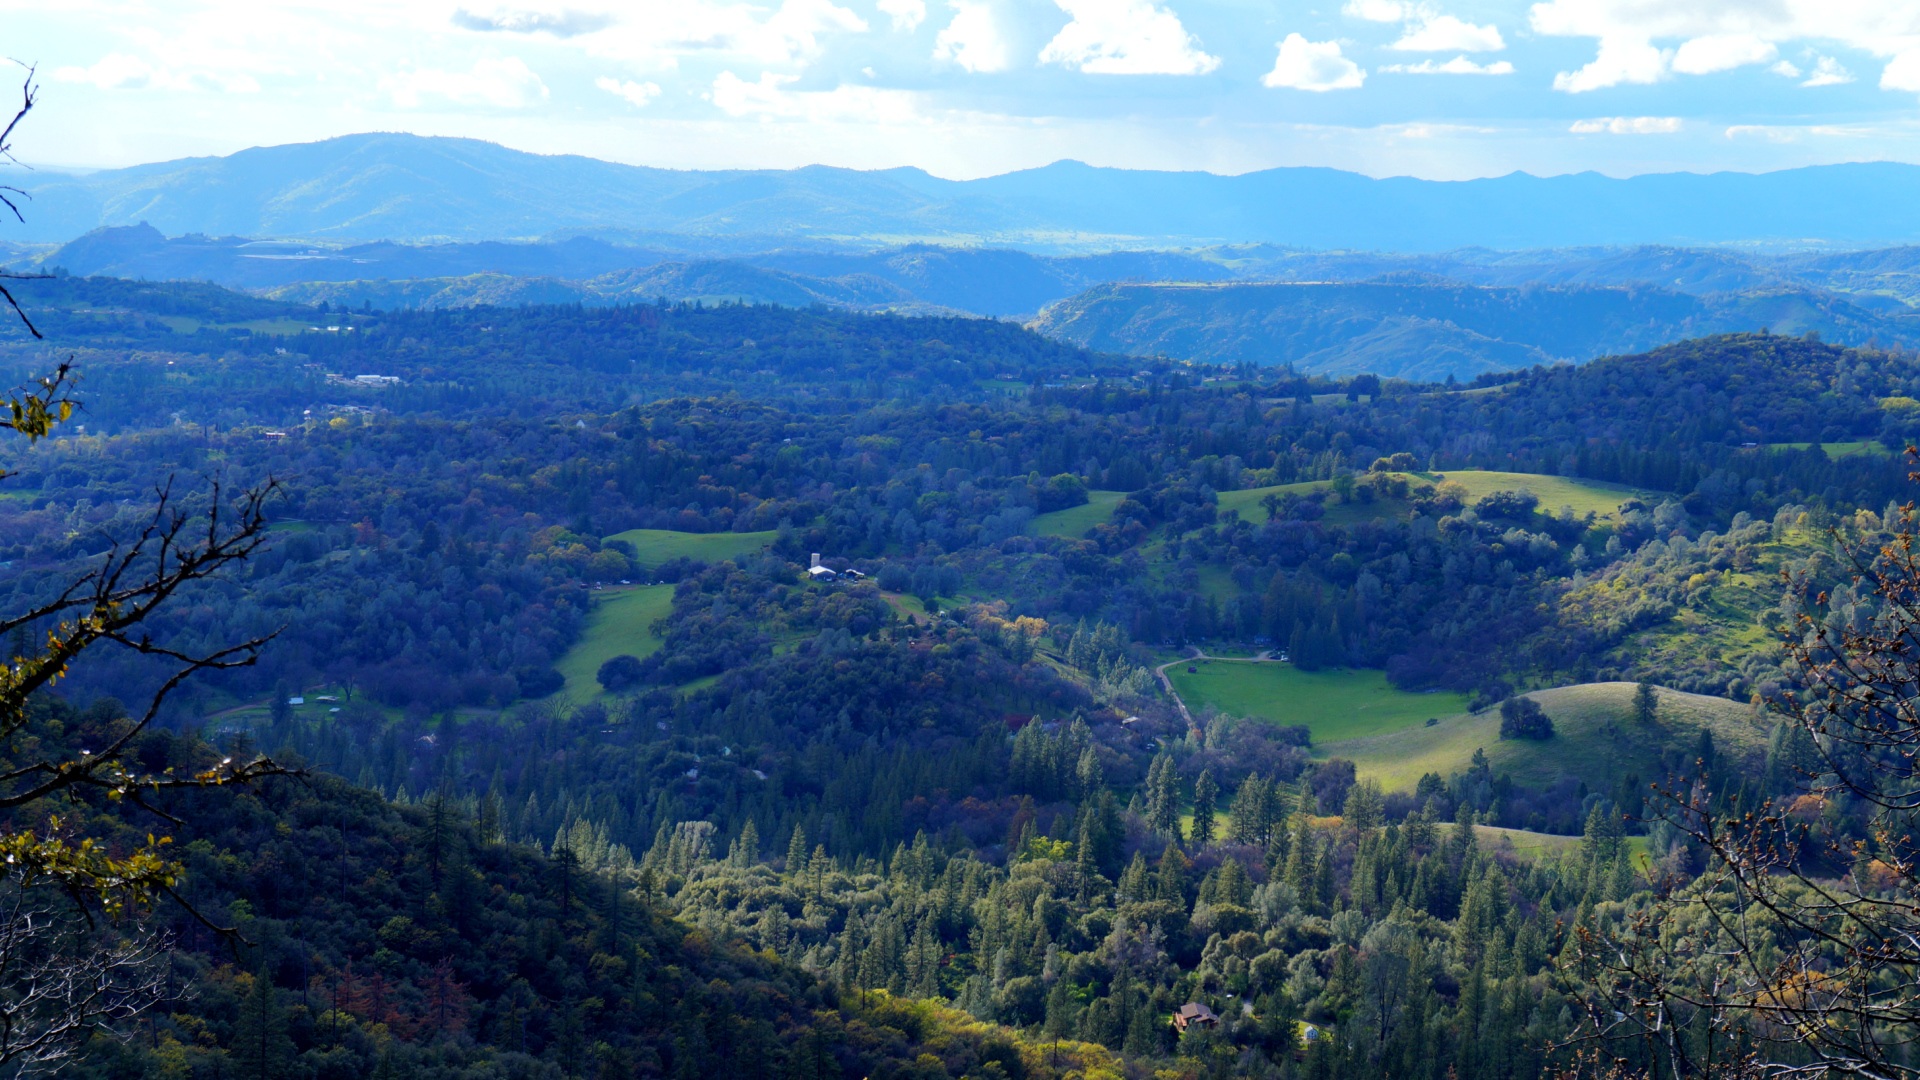
landscape, nature, forest, wilderness, mountain, meadow, hill, view, valley, mountain range, panorama, scenic, scenery, blue, ridge, alps, plateau, ecosystem, landform, hill station, geographical feature, mountainous landforms